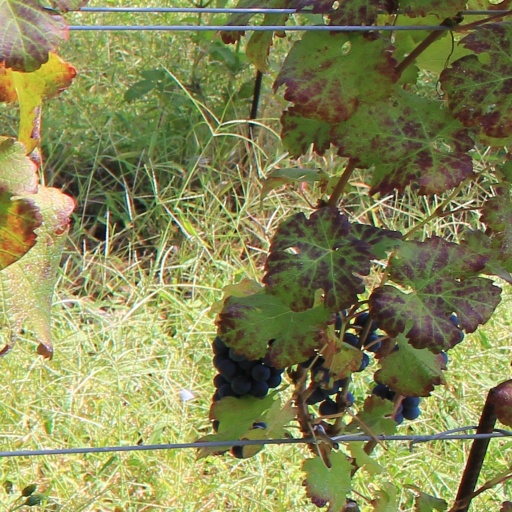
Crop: grape